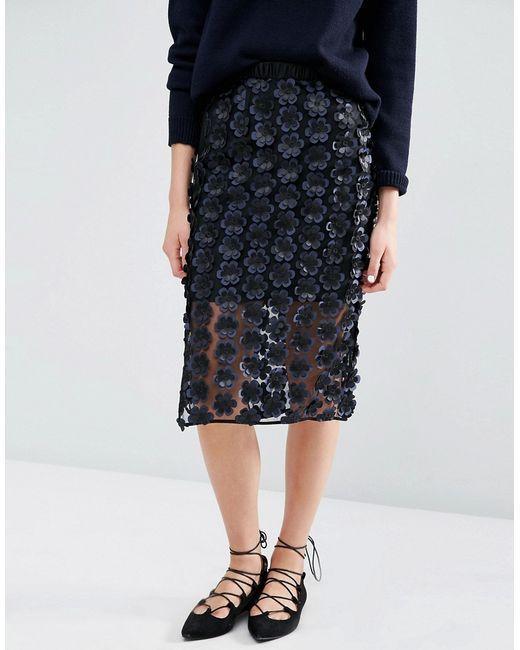
Schwarzer Rock unterhalb des Knies mit Blumenmuster